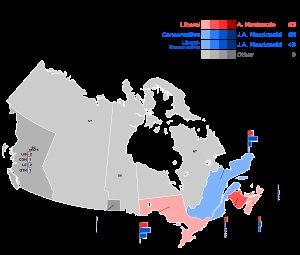
Cet article traite des événements qui se sont produits durant l'année 1878 au Canada.